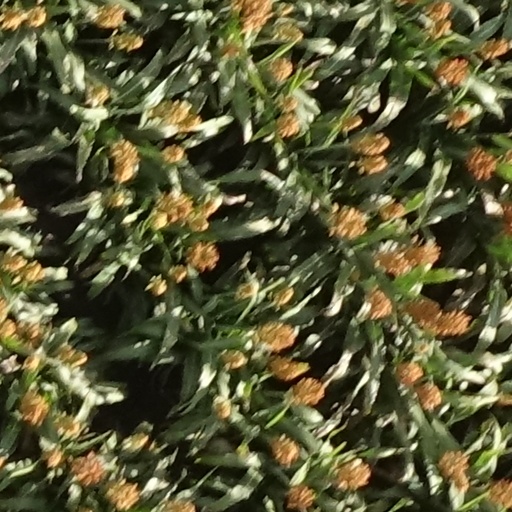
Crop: sorghum